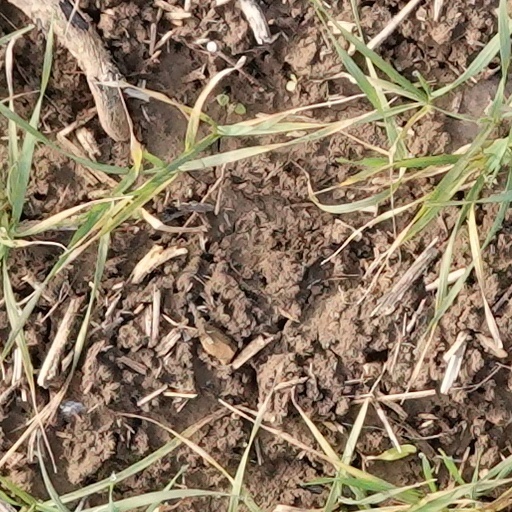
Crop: wheat